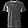
Label: T - shirt / top